New Croton Dam

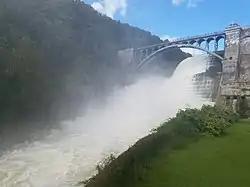
Water over the New Croton Dam spillway after Hurricane Ida in 2021 (average daily discharge 10,100 cubic feet per second)

U.S. Geological survey provides average daily discharge data for the Croton Dam here. Record discharge at the Croton Dam since records began in 1933 was on 1955-10-16 with 33,000 cfs (cubic feet per second); this was after dual hurricanes Connie and Diane.